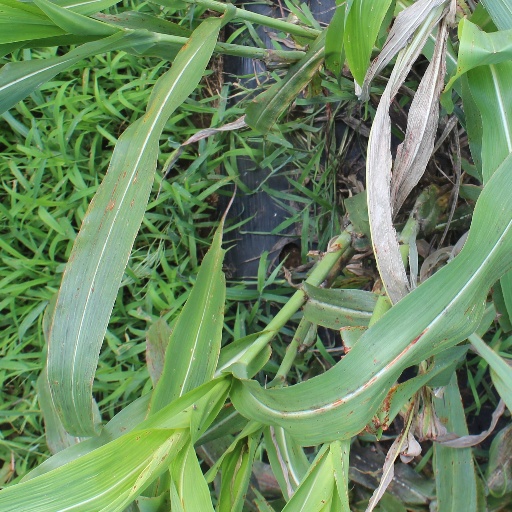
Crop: sorghum